Rolande Falcinelli

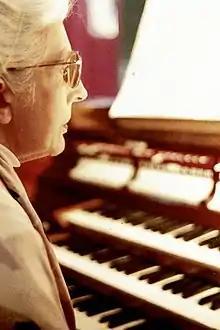
Rolande Falcinelli

Rolande Roberte Ginabat-Falcinelli (18 February 1920 – 11 June 2006) was a French organist, pianist, composer, and music educator.